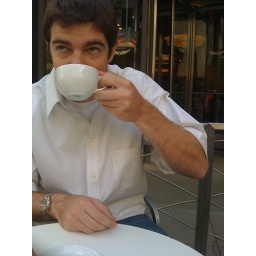
Very good stuff. The caffe latte was designed with a pine tree in the foam.